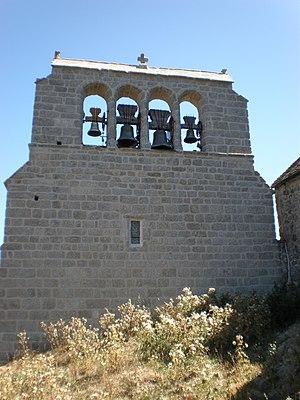
Eglise du village de Prinsuéjols (Lozère)
Prinsuéjols est une ancienne commune française, située dans le département de la Lozère en région Occitanie.
Églises possédant un clocher-mur, ou clocher à peigne, clocher-arcade ou campenard.